Prehistoric Ethiopia

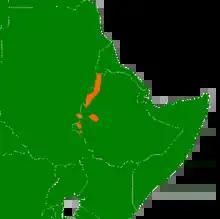
Nilo-Saharan language distribution in today's Ethiopia–Sudan border

The Nilotic peoples of Sudan migrated to Greater Ethiopia in different phases. Pre-Nilotes arrived in Ethiopia about the third millennium BCE. They were mostly agriculturalists who developed the cultivation of sorghum and tuberous plants like enset and yams. Today, they are settled in western parts of Ethiopia namely Berta, Gumuz, and Koma. The second phase of Nilotic migration took place in the first millennium BCE. They are marked by cattle raising, millet cultivation, and dualistic social organization. Their settlement constitutes the western periphery of Ethiopia. The Nilotic represents two tribes, known as Anyuak and Nuer.